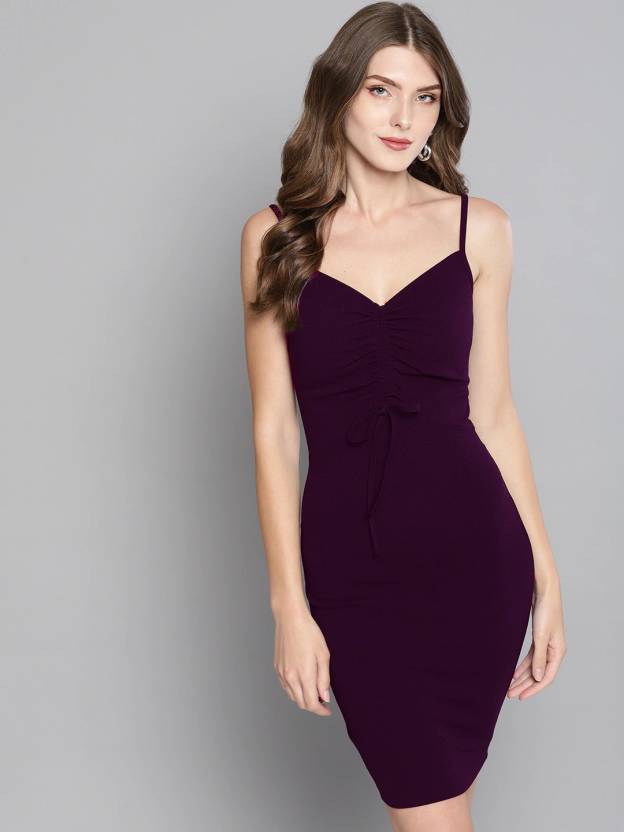
Product: Women Bodycon Purple Dress
Price: ₹349
Colors: Purple
Pattern: Self Design
Description: Bodycon dress ruffle styles Fabric Care DRY CLEAN The Sheetal Associates BLUE A-line Casual Western Dress from the house of Creation is ideal for the party, evening, valentines day, birthday, DJ night, etc. The dress is made of standard COTTON BLEND which is very light weight and the inner is made from crepe material which feels very smooth on skin. The knee length medium size dress is perfect for western look. Its has a round collar neck with design. Dress front LENTH-35(inches)